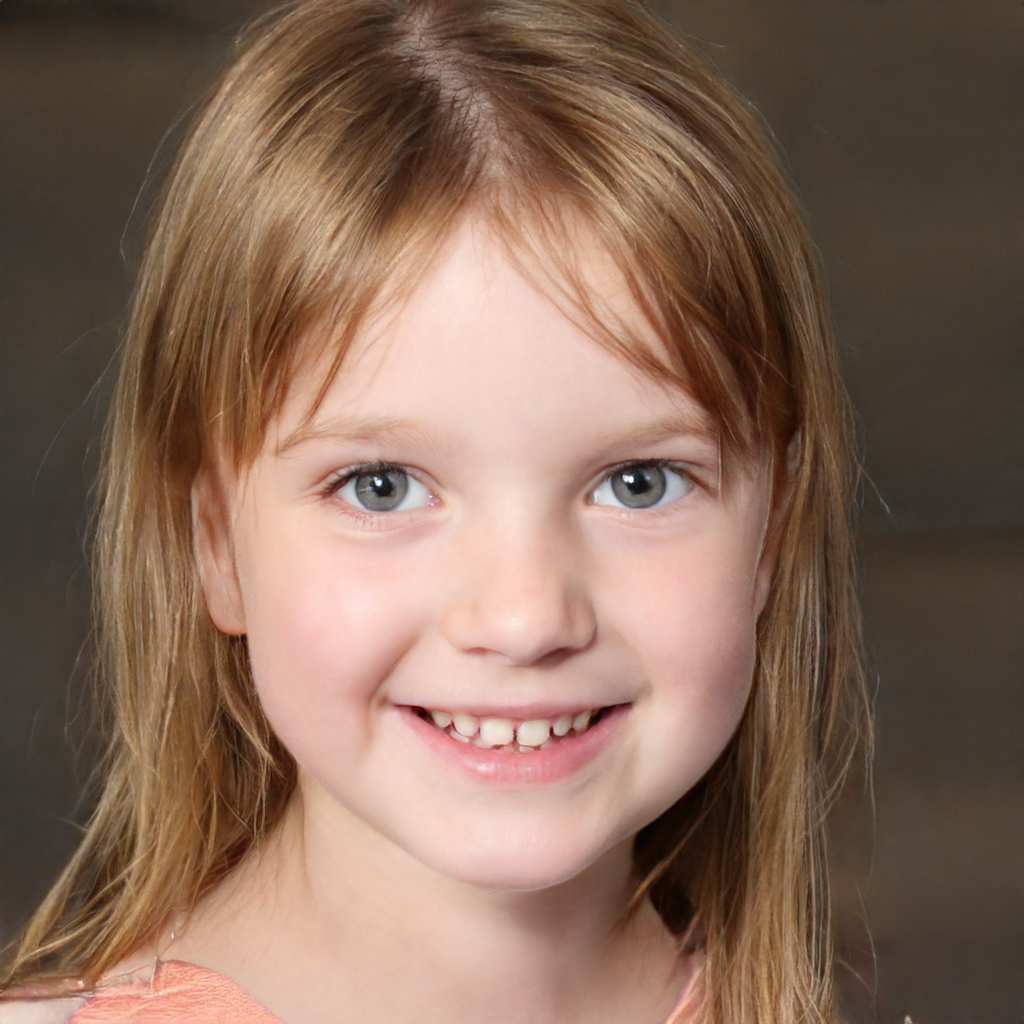
Label: Colored